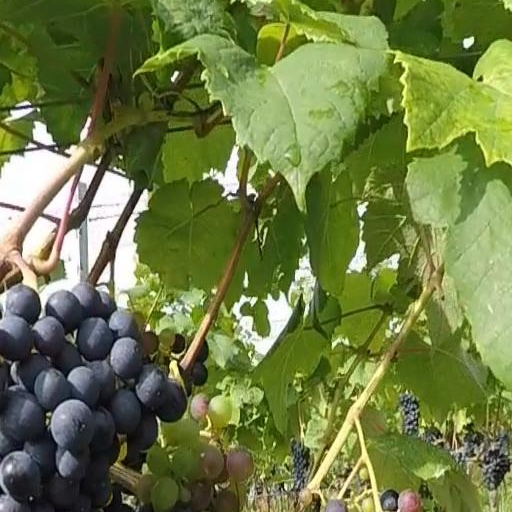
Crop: grape